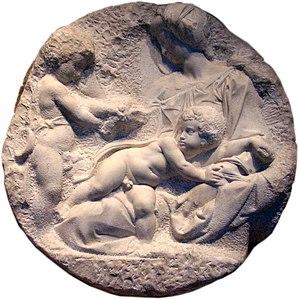
Le tableau suivant est une liste des œuvres de peinture et de sculpture réalisées par l'artiste de la Renaissance italienne, Michel-Ange.
La Vierge au chardonneret est un thème récurrent de l'iconographie chrétienne, apparu dans la statuaire gothique française au XIIIᵉ siècle, et qui a connu une immense fortune dans la peinture italienne du Trecento et de la Renaissance.
Le Tondo Taddei est un bas-relief rond en marbre, une sculpture réalisée par Michel-Ange vers 1504-1507 représentant la Vierge Marie et l'Enfant Jésus avec Jean-Baptiste enfant. L'œuvre est conservée à la Royal Academy of Arts de Londres.